City of Bradford

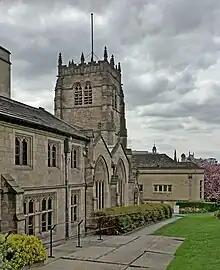
Bradford Cathedral, one of the oldest churches in Bradford and its main cathedral

On the morning of 1 July 1916, an estimated 1,394 young men from Bradford and District The Bradford Pals, the 16th and 18th Battalions of the Prince of Wales Own West Yorkshire Regiment left their trenches in Northern France to advance across No Man's Land. It was the first hour of the first day of the Battle of the Somme. Of the estimated 1,394 men who left the trenches 1,094 were either killed or injured during the ill-fated attack on the village of Serre.